Protector USV

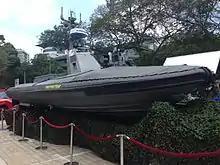
A Protector USV on display at the National Museum of Singapore in February 2014

The Protector unmanned surface vehicle (USV) was developed by the Israeli Rafael Advanced Defense Systems in response to emerging terrorist threats against maritime assets such as the USS "Cole" bombing, and is the first operational combat USV in service. It is fitted with a Mini Typhoon Weapon Station. In 2005, it was deployed by the Singapore Navy to support coalition forces in the Persian Gulf, and was later deployed for anti-piracy duties in the Gulf of Aden. In 2012, Rafael announced that they were building a larger (11 metre) version of the Protector, that would have a greater range, and be equipped with a wider range of weaponry.